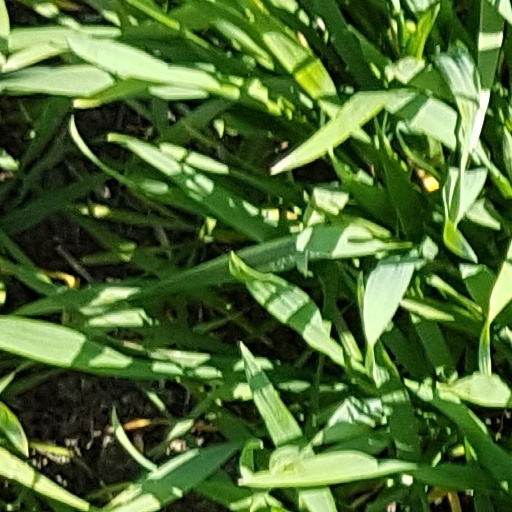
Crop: wheat